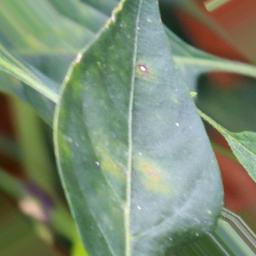
Label: cercospora